Culture of Rome

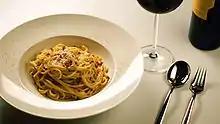
Spaghetti alla Carbonara, a typical Roman dish

The original language of Rome was Latin, which evolved during the Middle Ages into Italian. The latter emerged as the confluence of various regional dialects, among which the Tuscan dialect predominated, but the population of Rome also developed its own dialect, the Romanesco. The ancient "romanesco", used during the Middle Ages, was a southern Italian dialect, very close to the Neapolitan. The influence of the Florentine culture during the renaissance, and, above all, the immigration to Rome of many Florentines who were among the two Medici Popes' (Leo X and Clement VII) suite, caused a strong change of the dialect, which resembled more the Tuscan varieties (the immigration of Florentines was mainly due to the Sack of Rome in 1527 and the subsequent demographic decrease). This remained largely confined to Rome until the 19th century, but then expanded other zones of Lazio (Civitavecchia, Latina), from the beginning of the 20th century, thanks to the rising population of Rome and to better transportation systems. As a consequence, Romanesco abandoned its traditional forms to mutate into the dialect spoken within the city, which is more similar to standard Italian, although remaining distinct from other Romanesco-influenced local dialects of Lazio. Dialectal literature in the traditional form Romanesco includes the works of such authors as Giuseppe Gioacchino Belli, Trilussa, and Cesare Pascarella. Contemporary Romanesco is mainly represented by popular actors such as Aldo Fabrizi, Alberto Sordi, Nino Manfredi, Anna Magnani, Gigi Proietti, Enrico Montesano, and Carlo Verdone, Paola Cortellesi.